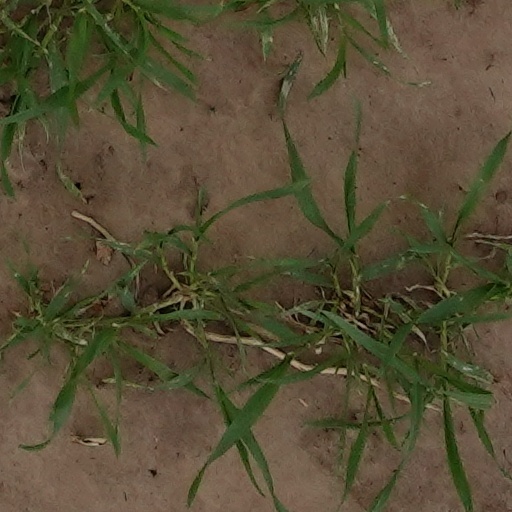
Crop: wheat